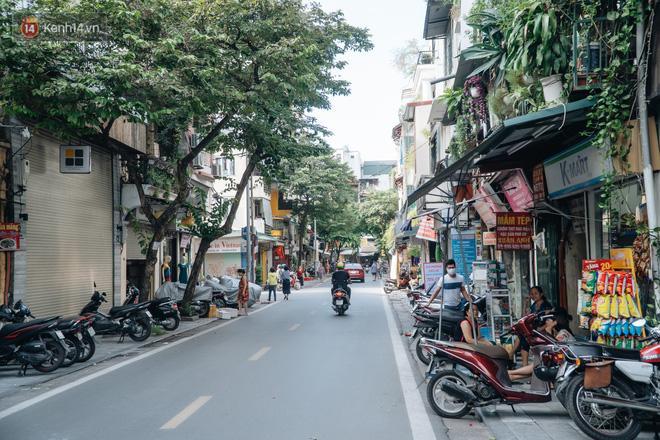
có nhiều chiếc xe máy đang được đỗ ở vỉa hè hai bên